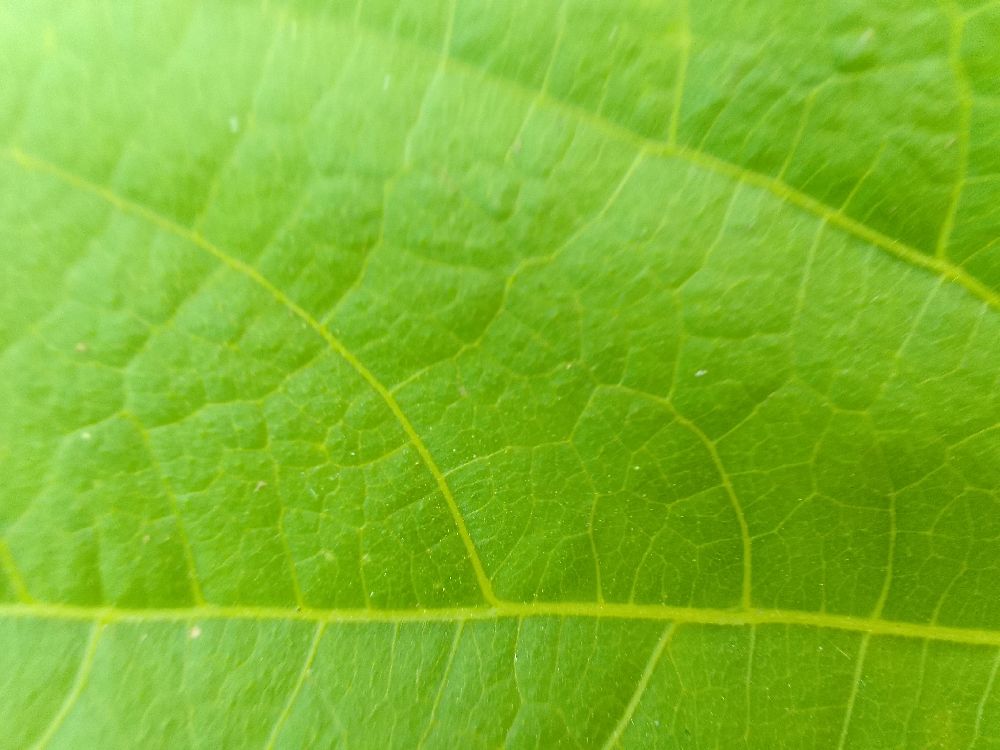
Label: healthy